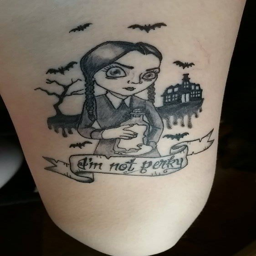
this is the same tattoo after it healed .